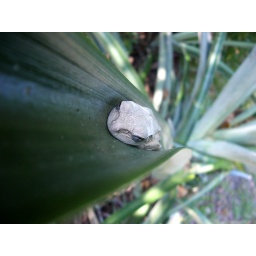
This little guy showed up on a pineapple plant in my yard.